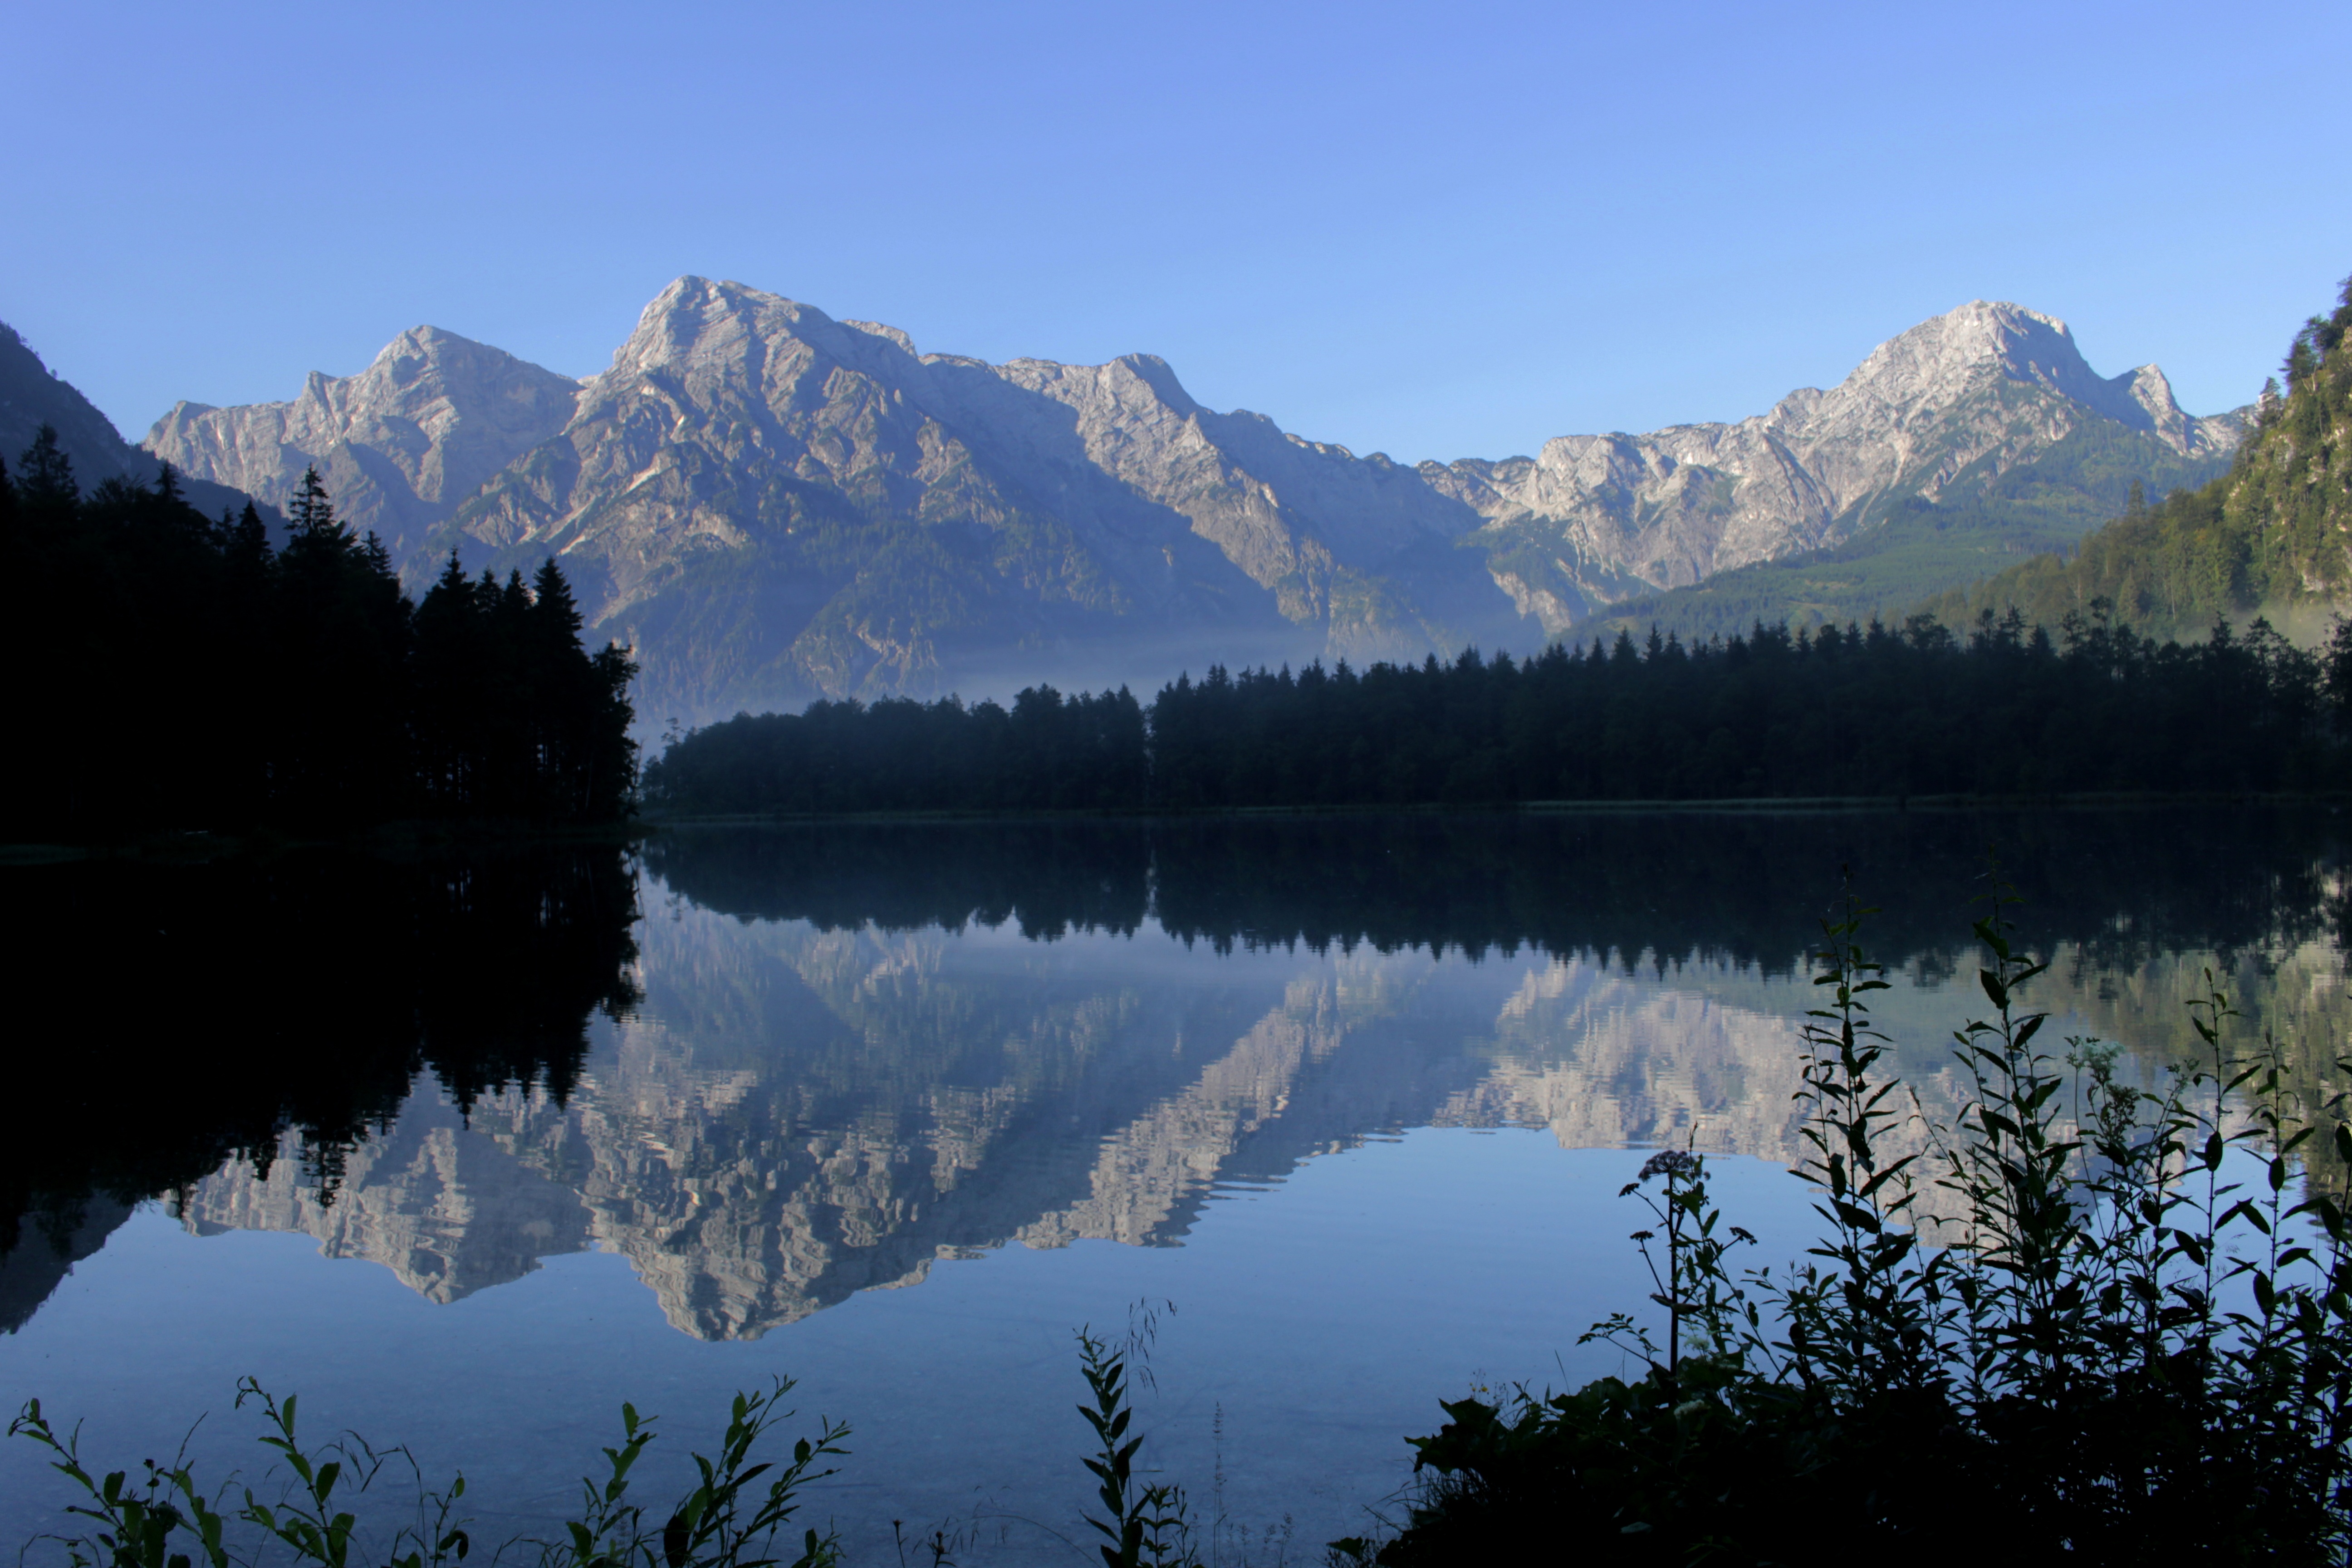
landscape, tree, water, nature, wilderness, mountain, sky, morning, lake, mountain range, reflection, autumn, alpine, reservoir, body of water, austria, mountains, alps, landscapes, loch, mirroring, tarn, atmospheric phenomenon, mountainous landforms